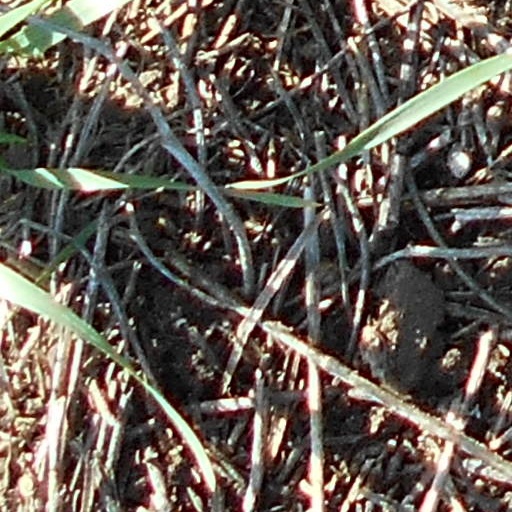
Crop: wheat